Frank Kirwin

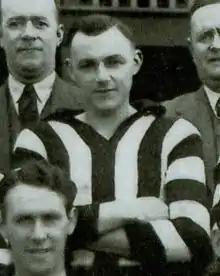
Kirwin in 1943

Frank Kirwin (20 October 1921 – 6 April 1997) was an Australian rules footballer who played with Collingwood in the Victorian Football League (VFL).